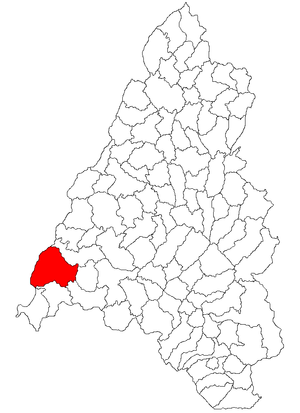
Salonta est une ville roumaine du județ de Bihor, en Transylvanie, dans la région historique de la Crișana et dans la région de développement Nord-Ouest. Sa population est à majorité de langue hongroise. La frontière actuelle avec la Hongrie se trouve à environ 10 kilomètres.